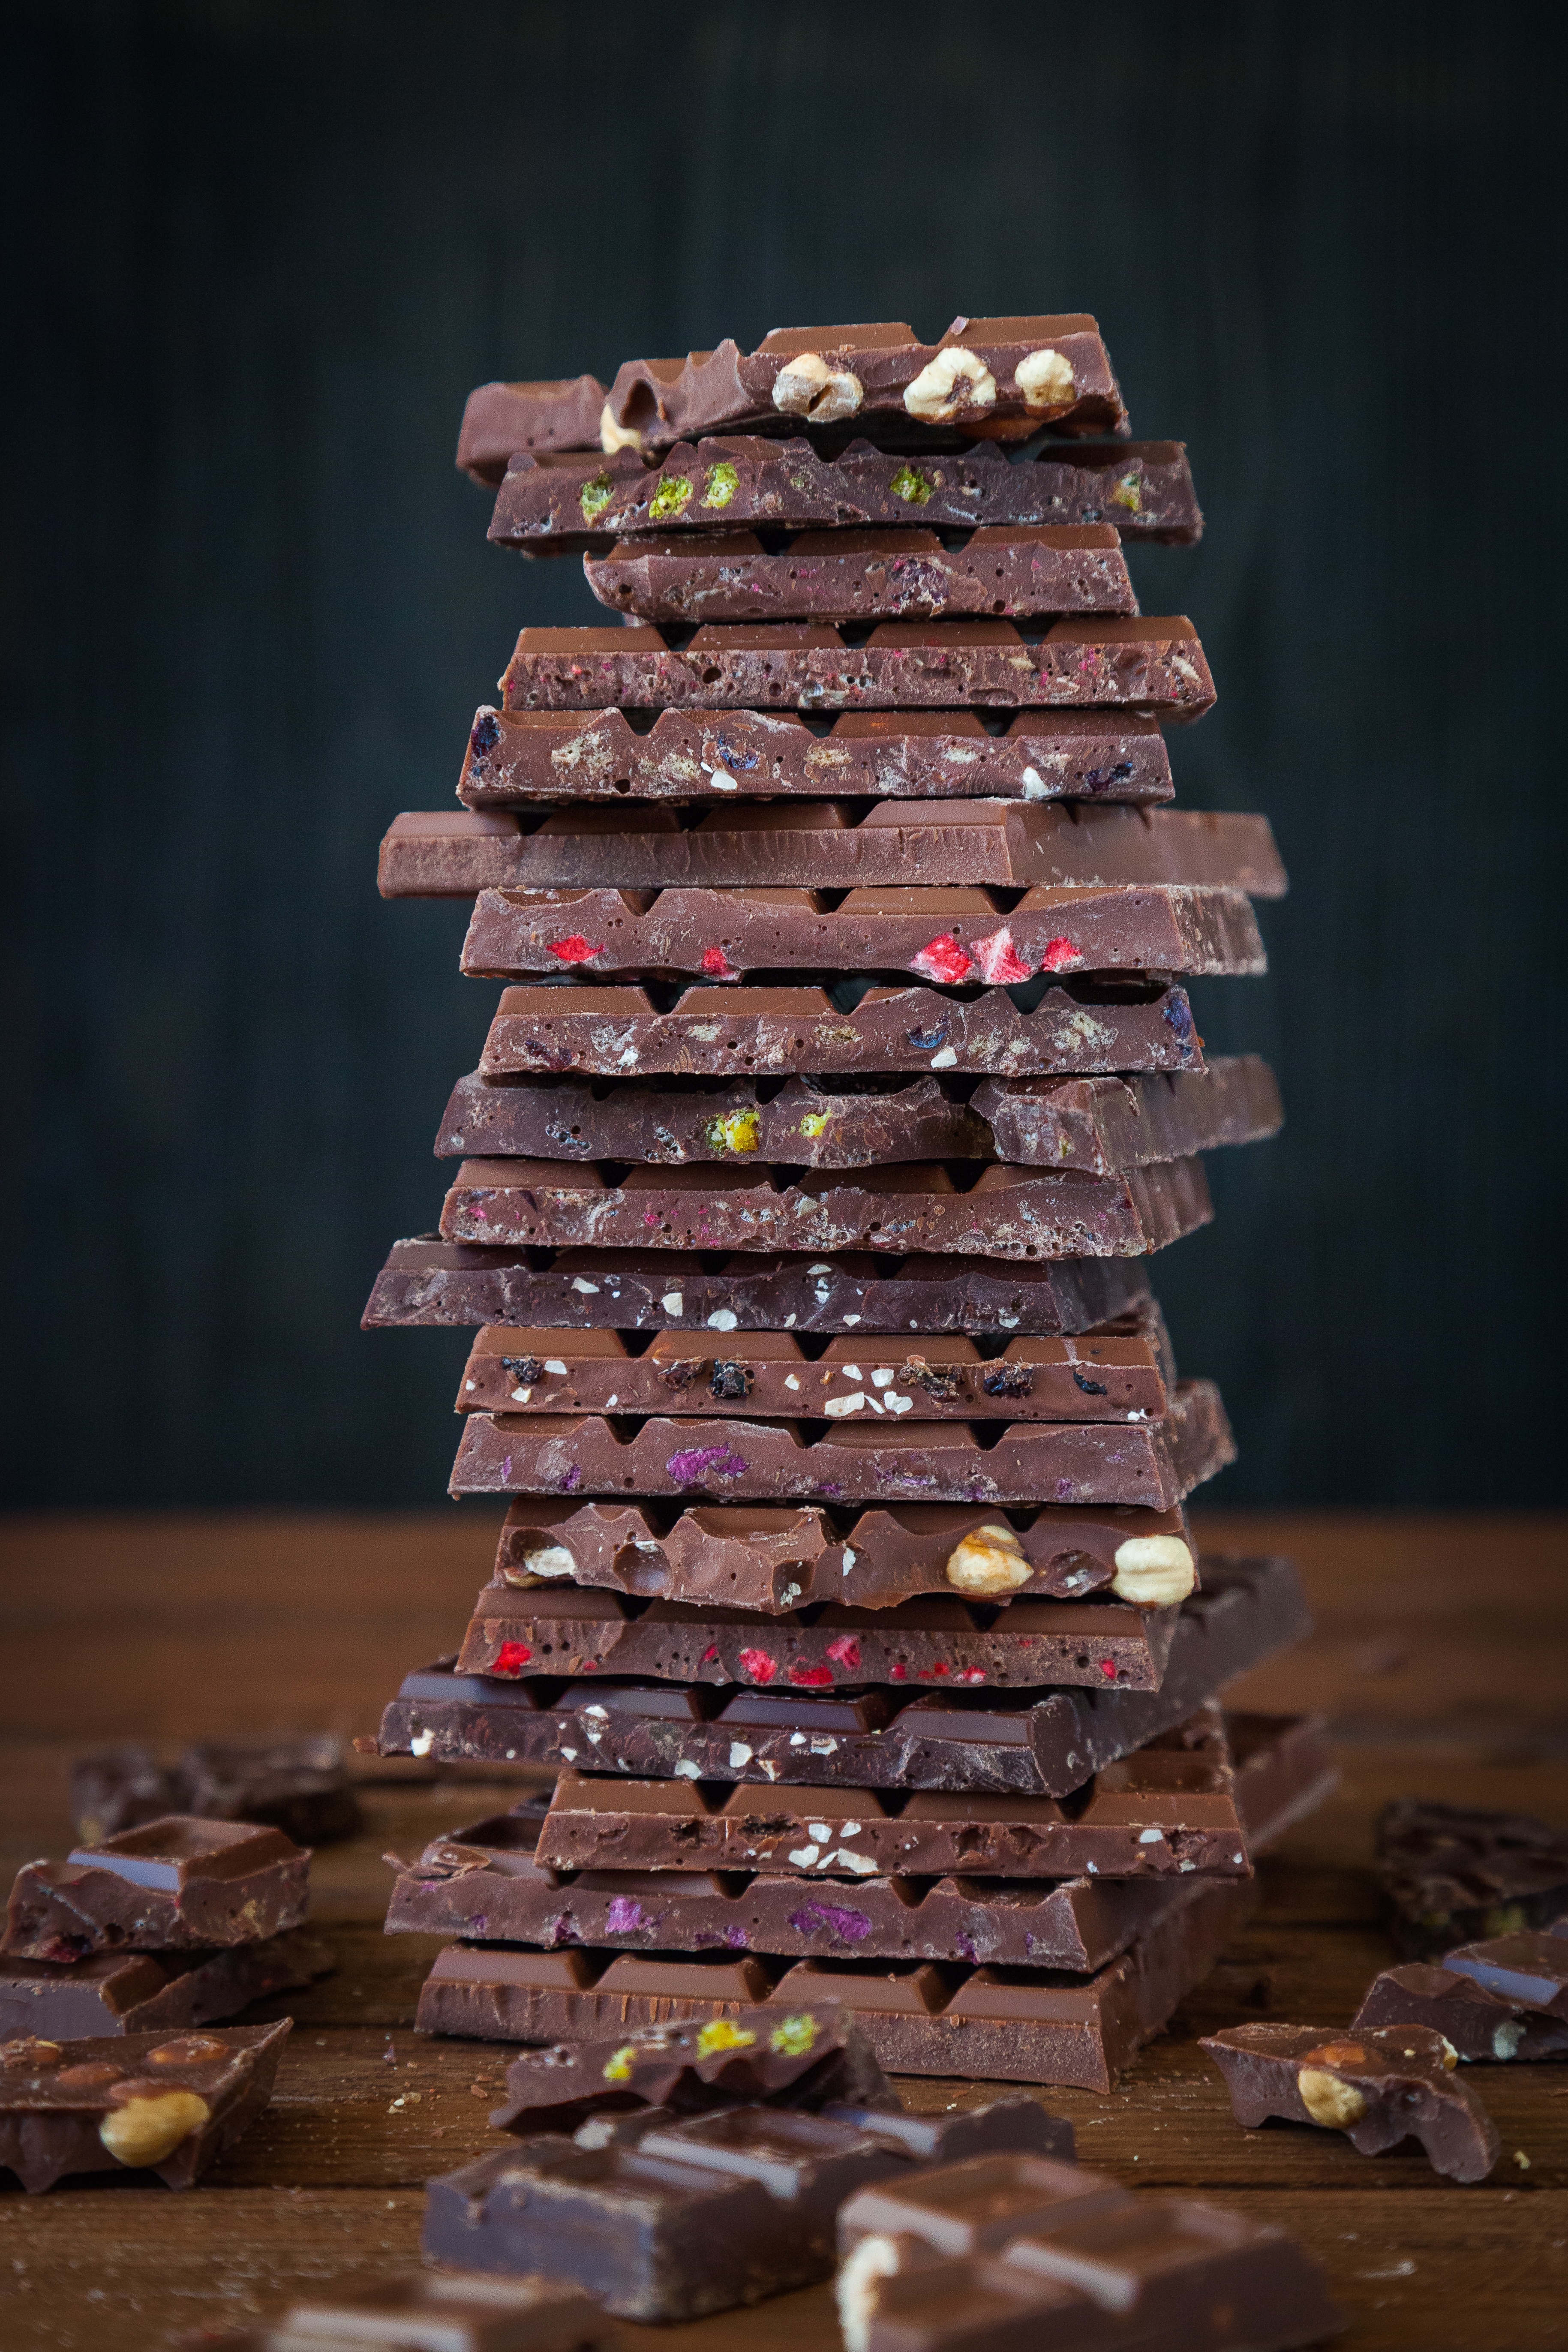
wood, sweet, food, closeup, chocolate, dessert, abundance, christmas tree, christmas decoration, temple, sweets, nutrition, candy, grade, products, confectionery, a lot, chocolate candy